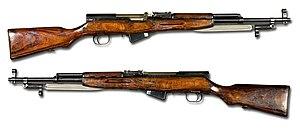
La SKS ou SKS 45, est une carabine semi-automatique soviétique conçue en 1945 par Sergei Gavrilovich Simonov, adoptée en 1949 par l'Armée rouge au côté du fusil d'assaut AK-47.